Jack Incoll

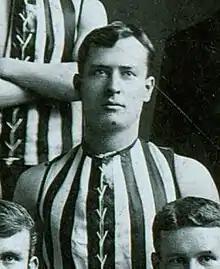
Incoll in 1906

John Valentine Incoll (14 February 1879 – 22 May 1961) was an Australian rules footballer who played for the South Melbourne Football Club and Collingwood Football Club in the Victorian Football League (VFL).